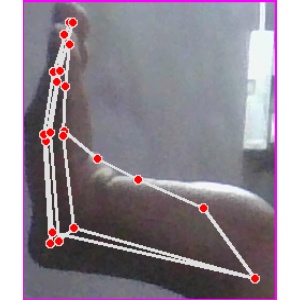
अक्षर: स